Melton (UK Parliament constituency)

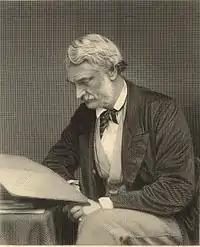
Lord John

Manners was appointed Chancellor of the Duchy of Lancaster, requiring a by-election.